Guitar

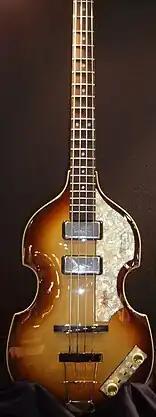
The Höfner 500/1 bass guitar is famous for being the primary bass used by Paul McCartney since the early 1960s

The acoustic bass guitar is a bass instrument with a hollow wooden body similar to, though usually somewhat larger than, that of a six-string acoustic guitar. Like the traditional electric bass guitar and the double bass, the acoustic bass guitar commonly has four strings, which are normally tuned E-A-D-G, an octave below the lowest four strings of the six-string guitar, which is the same tuning pitch as an electric bass guitar. It can, more rarely, be found with five or six strings, which provides a wider range of notes to be played with less movement up and down the neck.